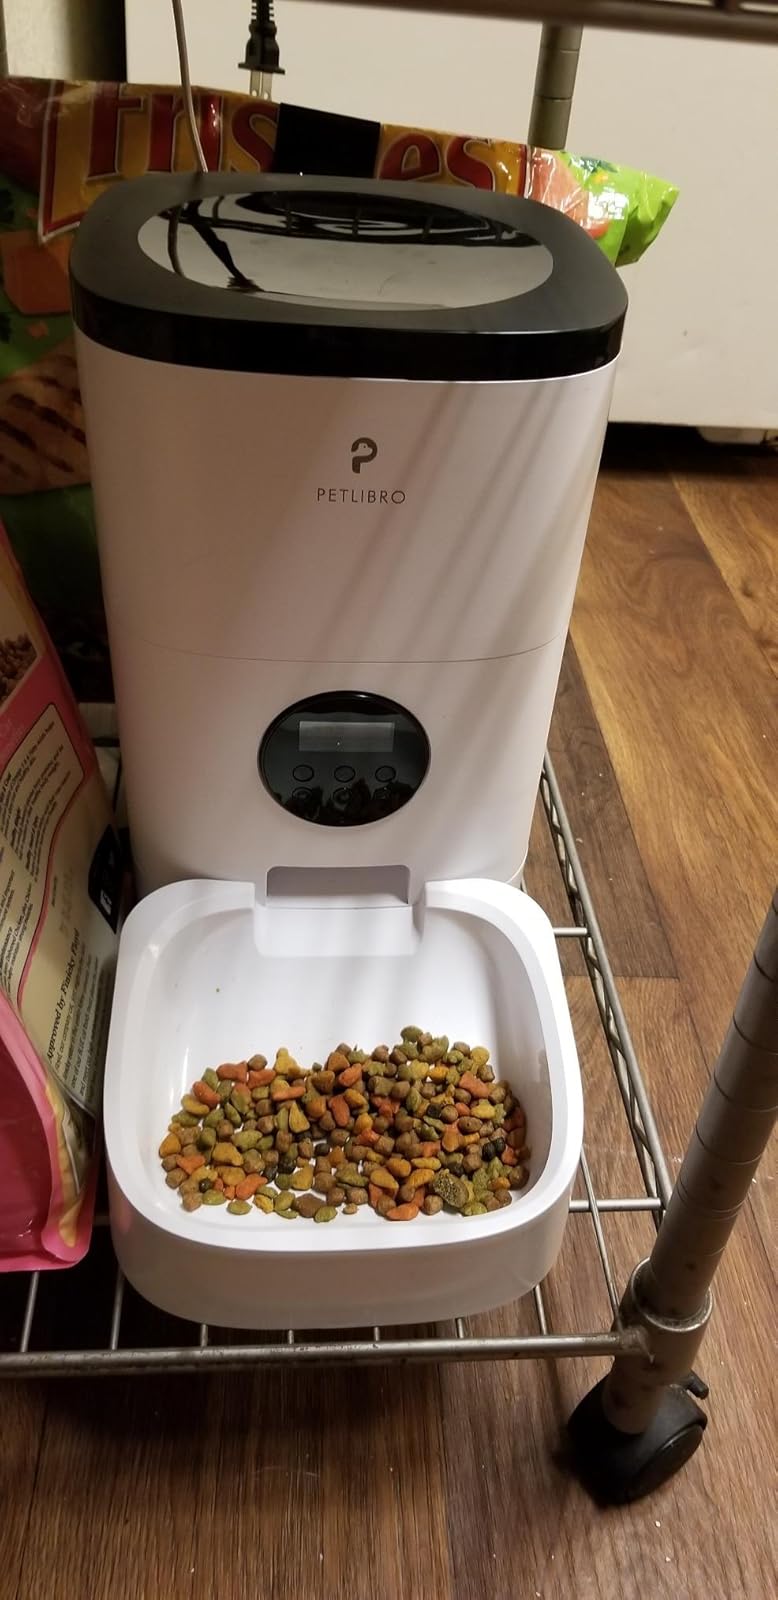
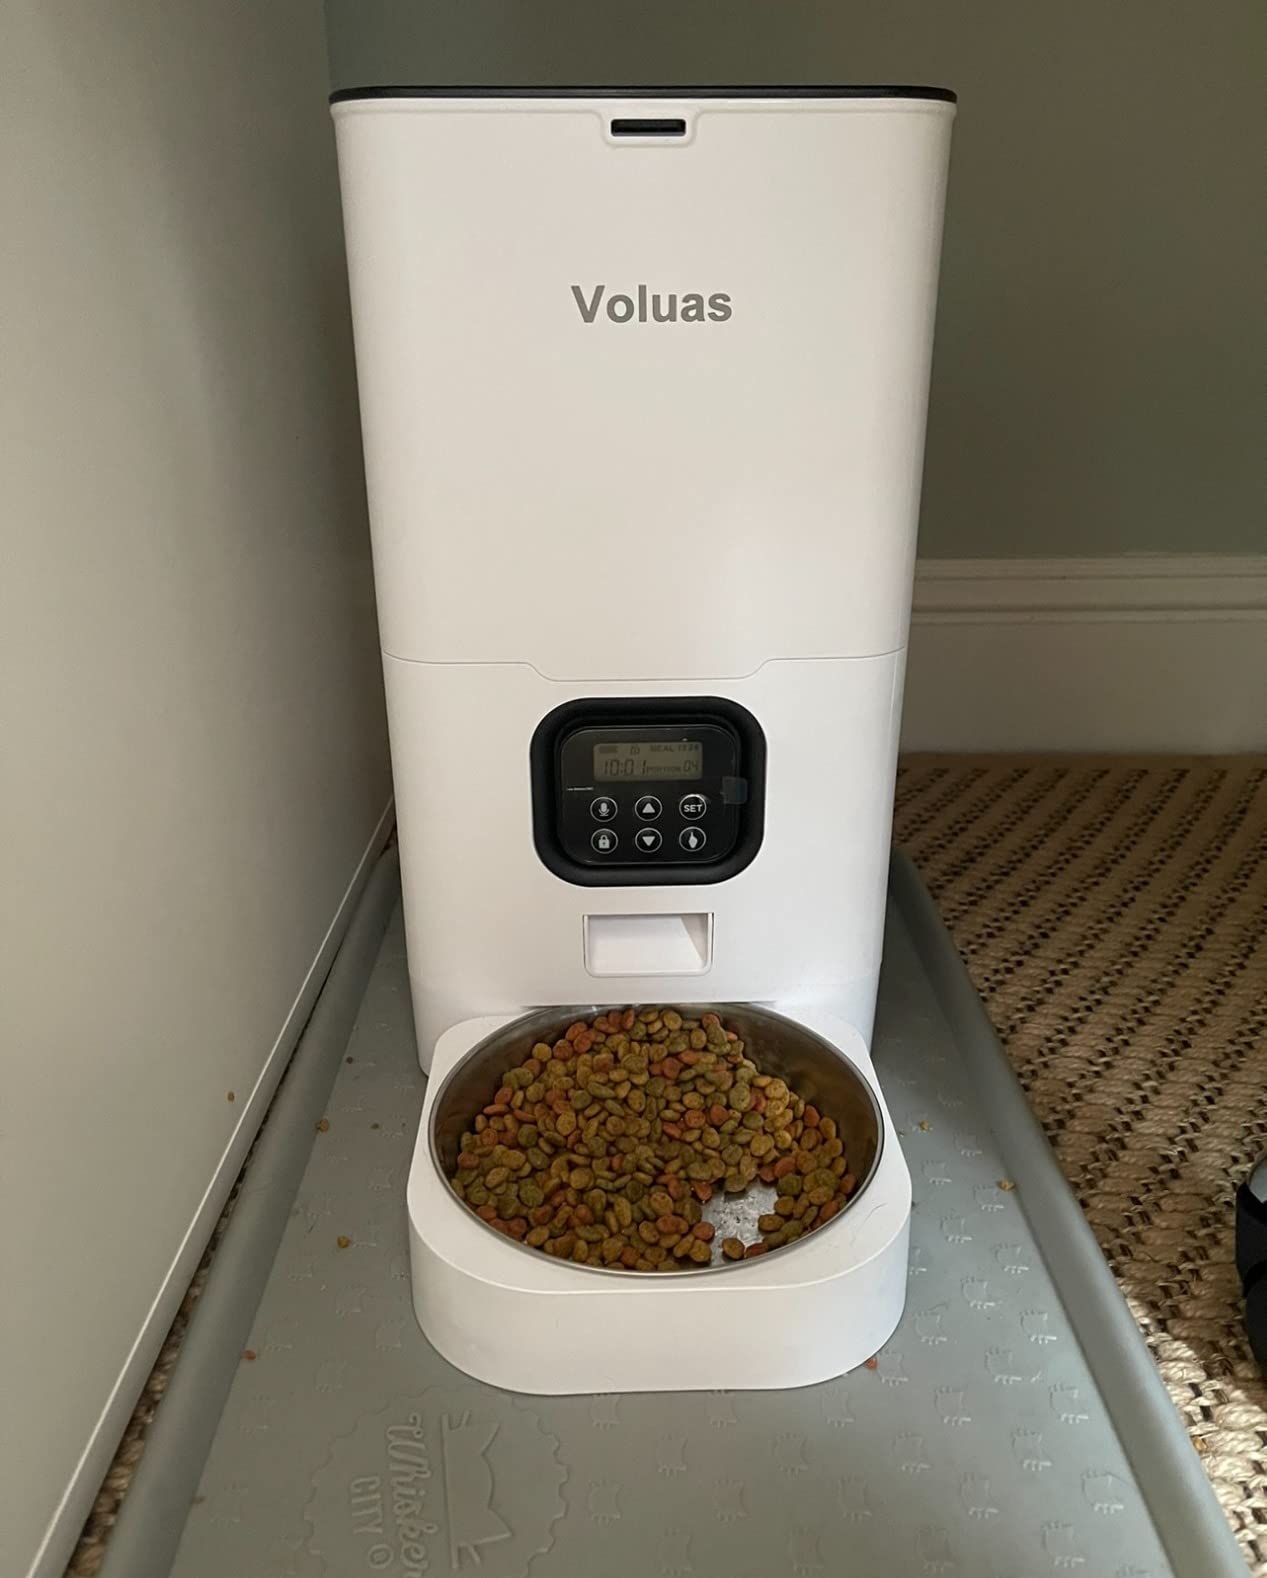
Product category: items_feeder
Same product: no